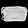
Label: Bag